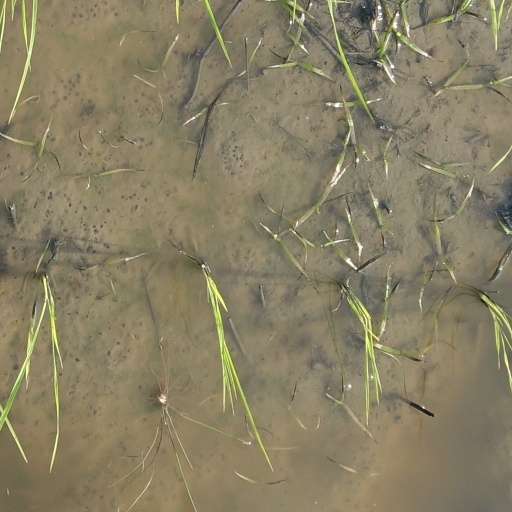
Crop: rice